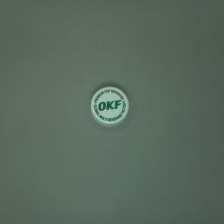
Color: white/transparent
Cap type: standard cap